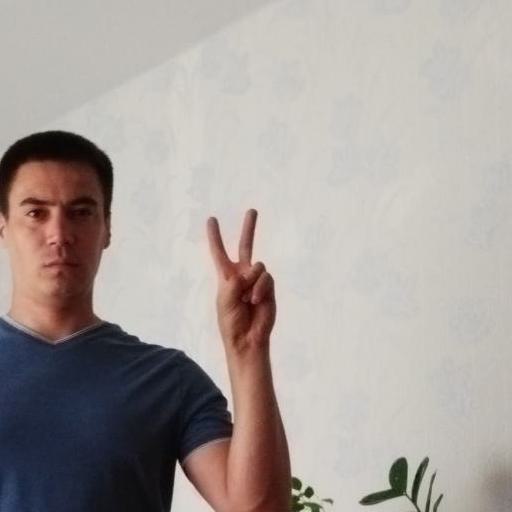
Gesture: peace